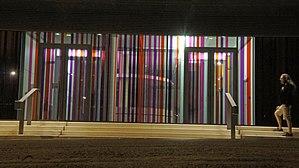
rue Cognac Jay , vue de nuit.
Le quartier ou plutôt la division administrative actuelle, réunie dans un même Conseil de quartier Maison-Blanche - Sainte-Anne - Wilson se situe au Sud-Ouest de Reims.